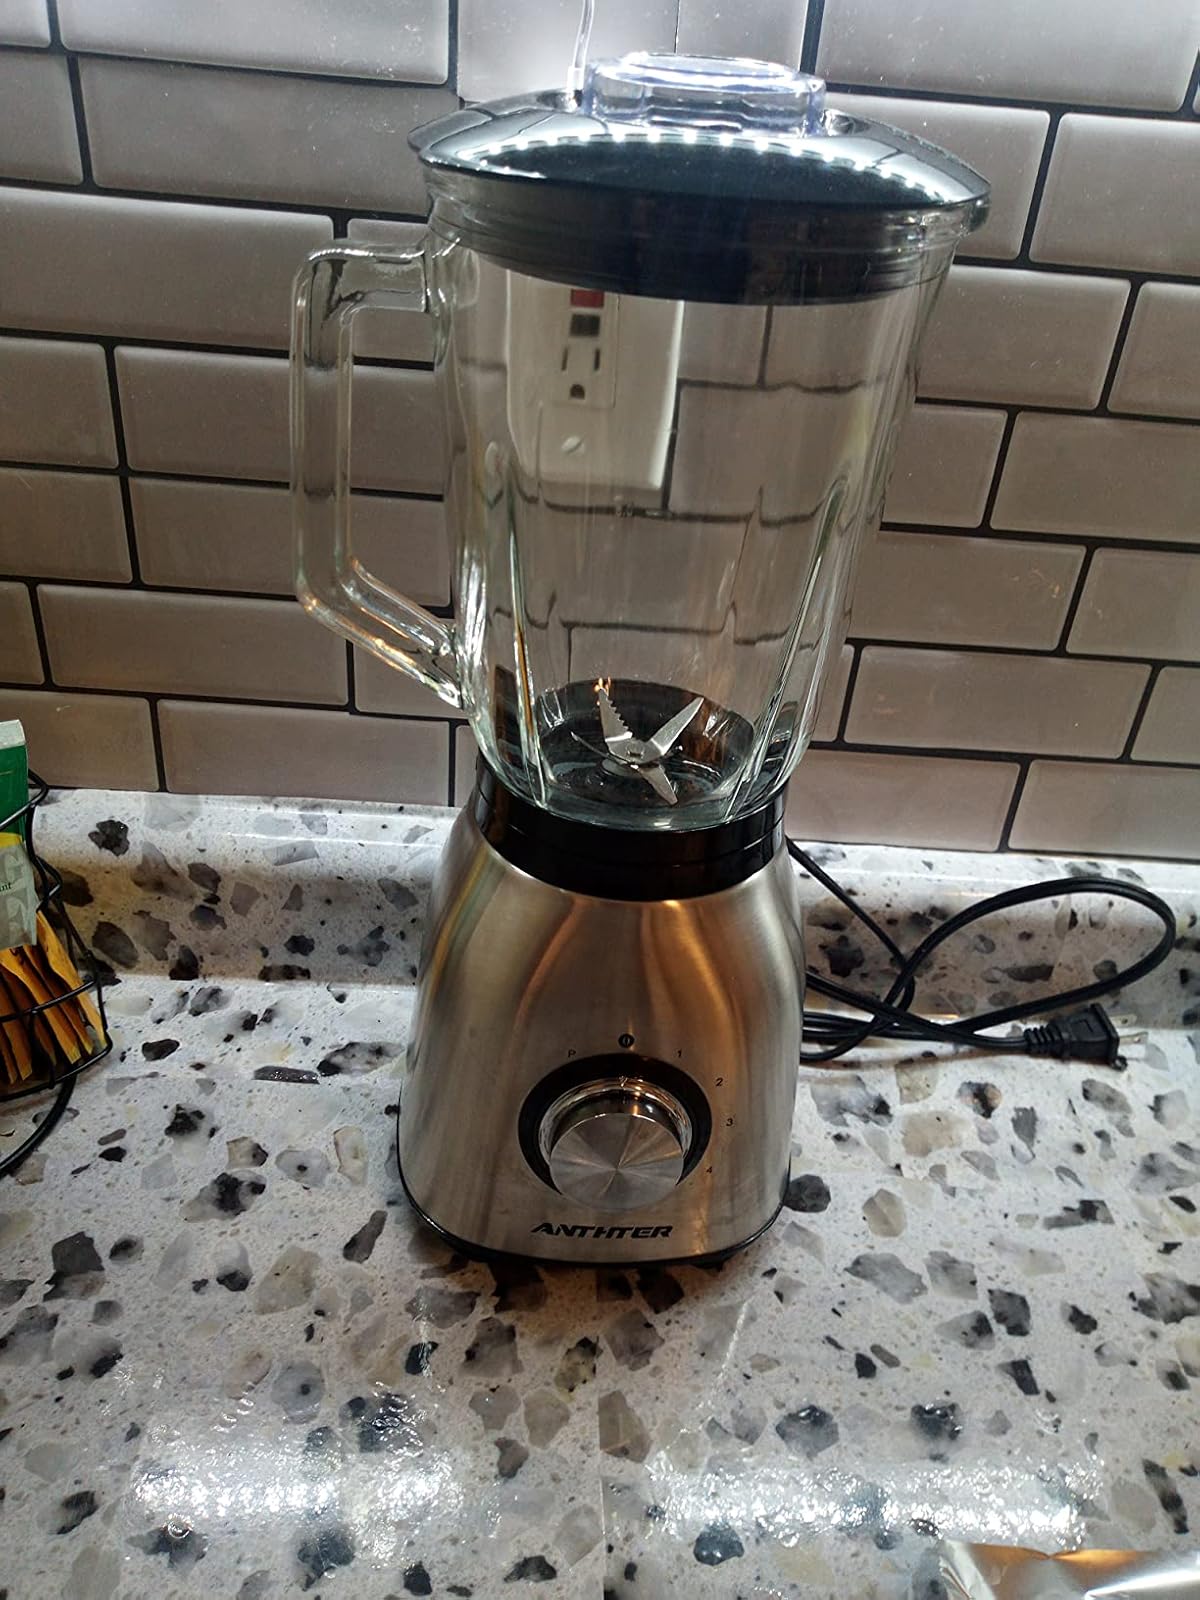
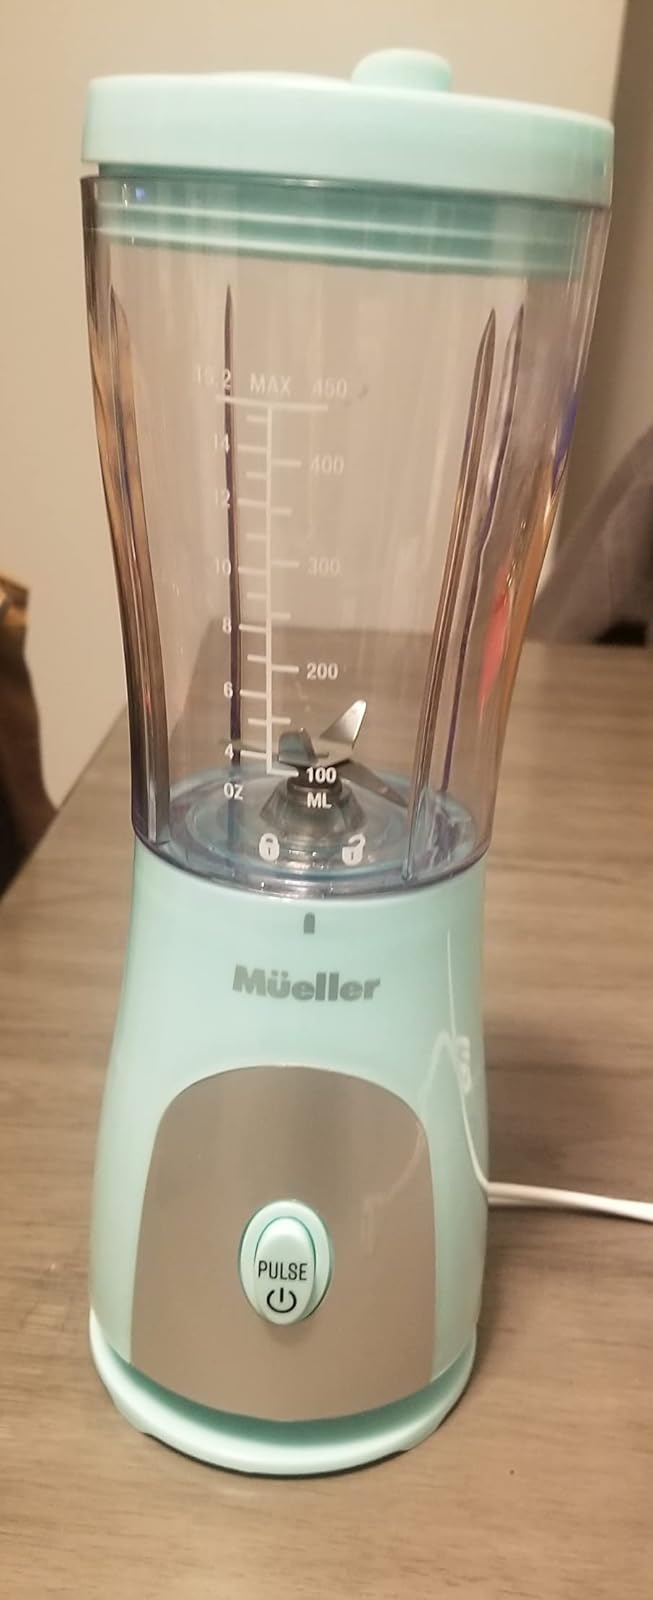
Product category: items_blender
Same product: no